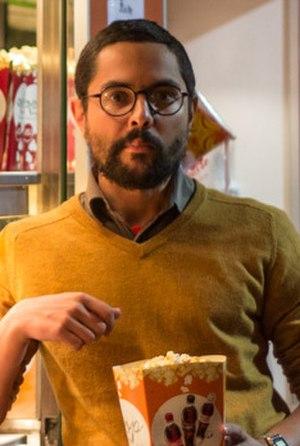
Festival EntreVues 2013 - Govinda Van Maele, réalisateur de ""A day in the open"""